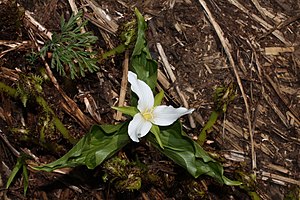
Trillium ovatum / Galleri
Biotop.
Trillium ovatum er en flerårig, urteagtig plante med en opret vækst, store blade og hvide blomster. Planten er skyggetålende og hårdfør, og derfor dyrkes den i havernes surbundsbede.